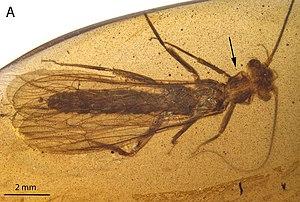
L'ambre birman, également appelé burmite, est la résine fossile extraite du gisement de la vallée de Hukawng dans le nord de la Birmanie. Cet ambre qui date d'environ 99 millions d'années, soit du Cénomanien, présente un intérêt paléontologique considérable en raison des animaux préhistoriques et des plantes qui y sont conservés sous forme d'inclusions. Des arthropodes fossiles, mais aussi des oiseaux, des lézards, des serpents, des grenouilles et des restes fragmentaires de dinosaures sont restés captifs dans cette résine.